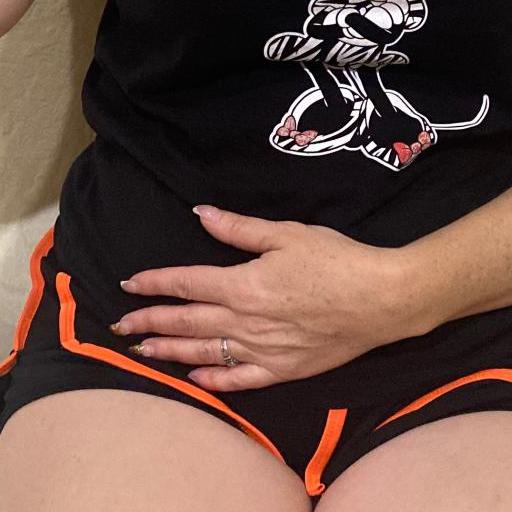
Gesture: no_gesture